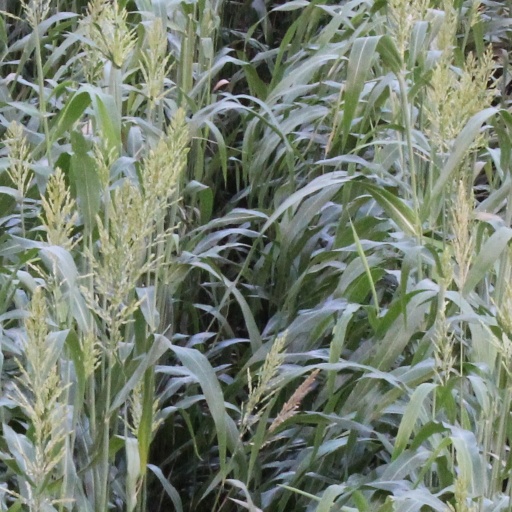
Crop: sorghum